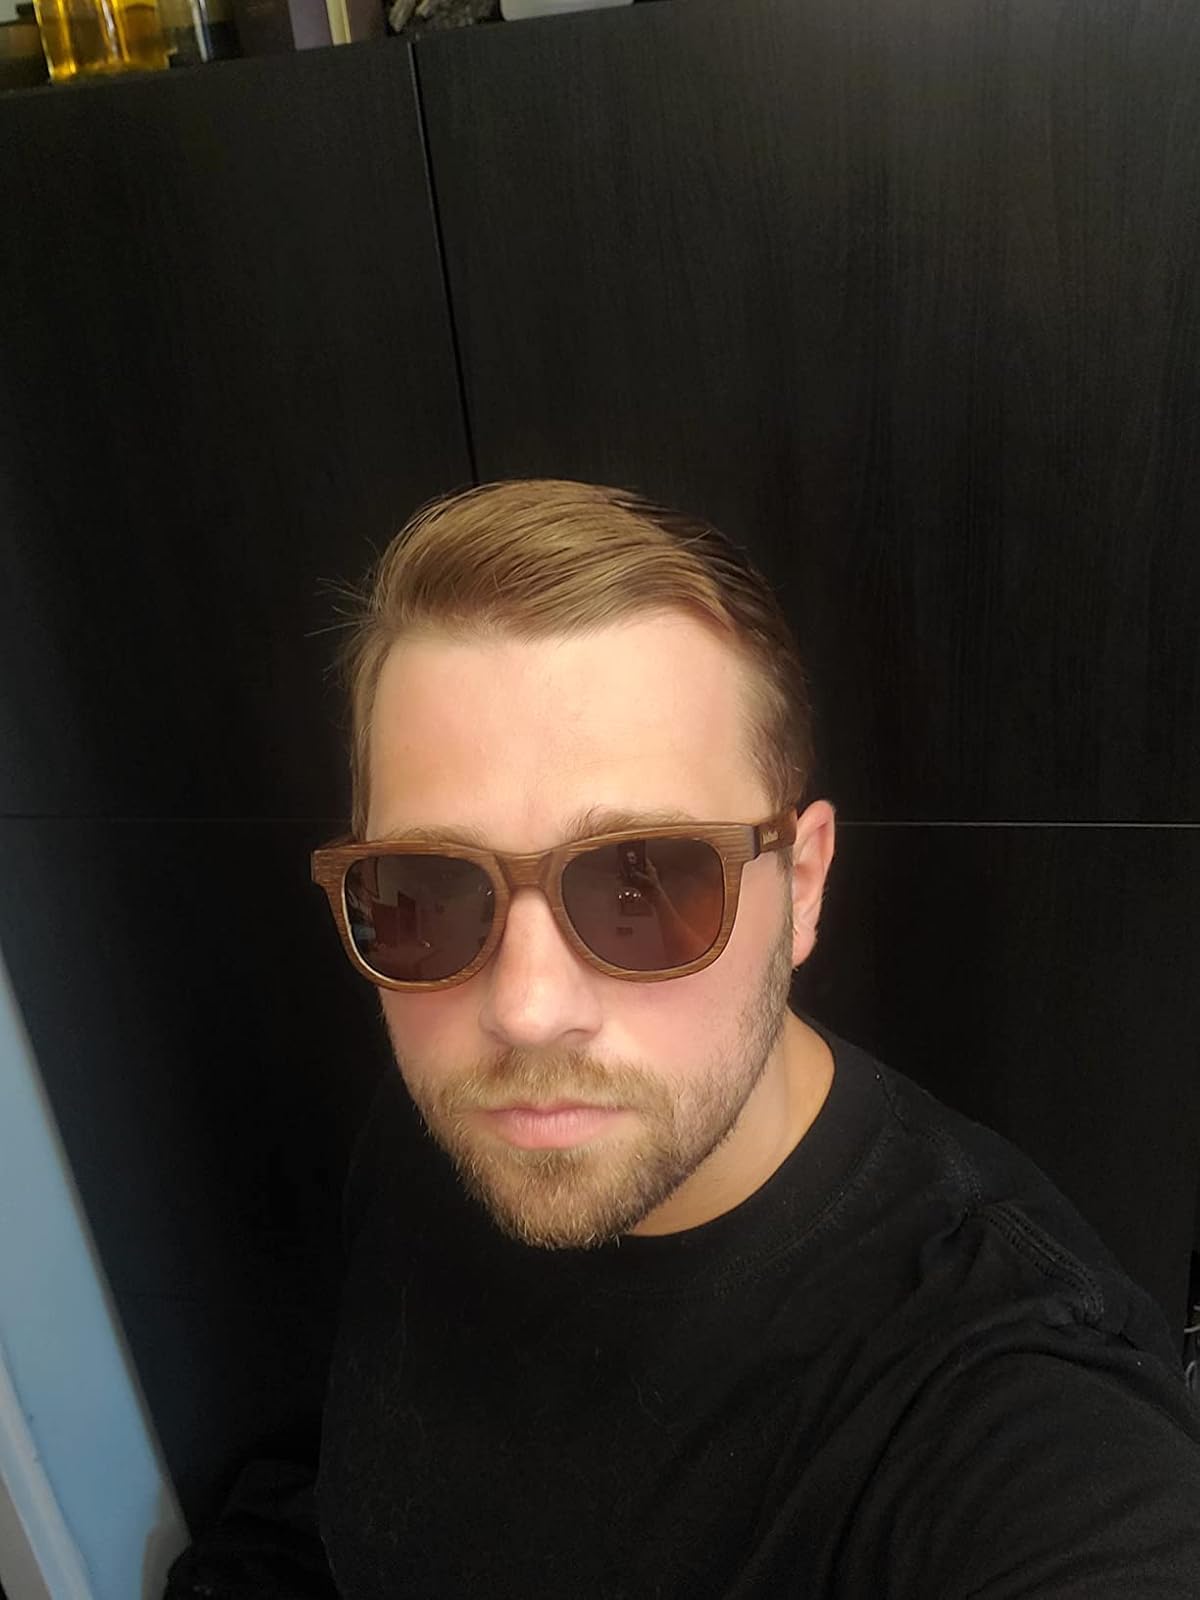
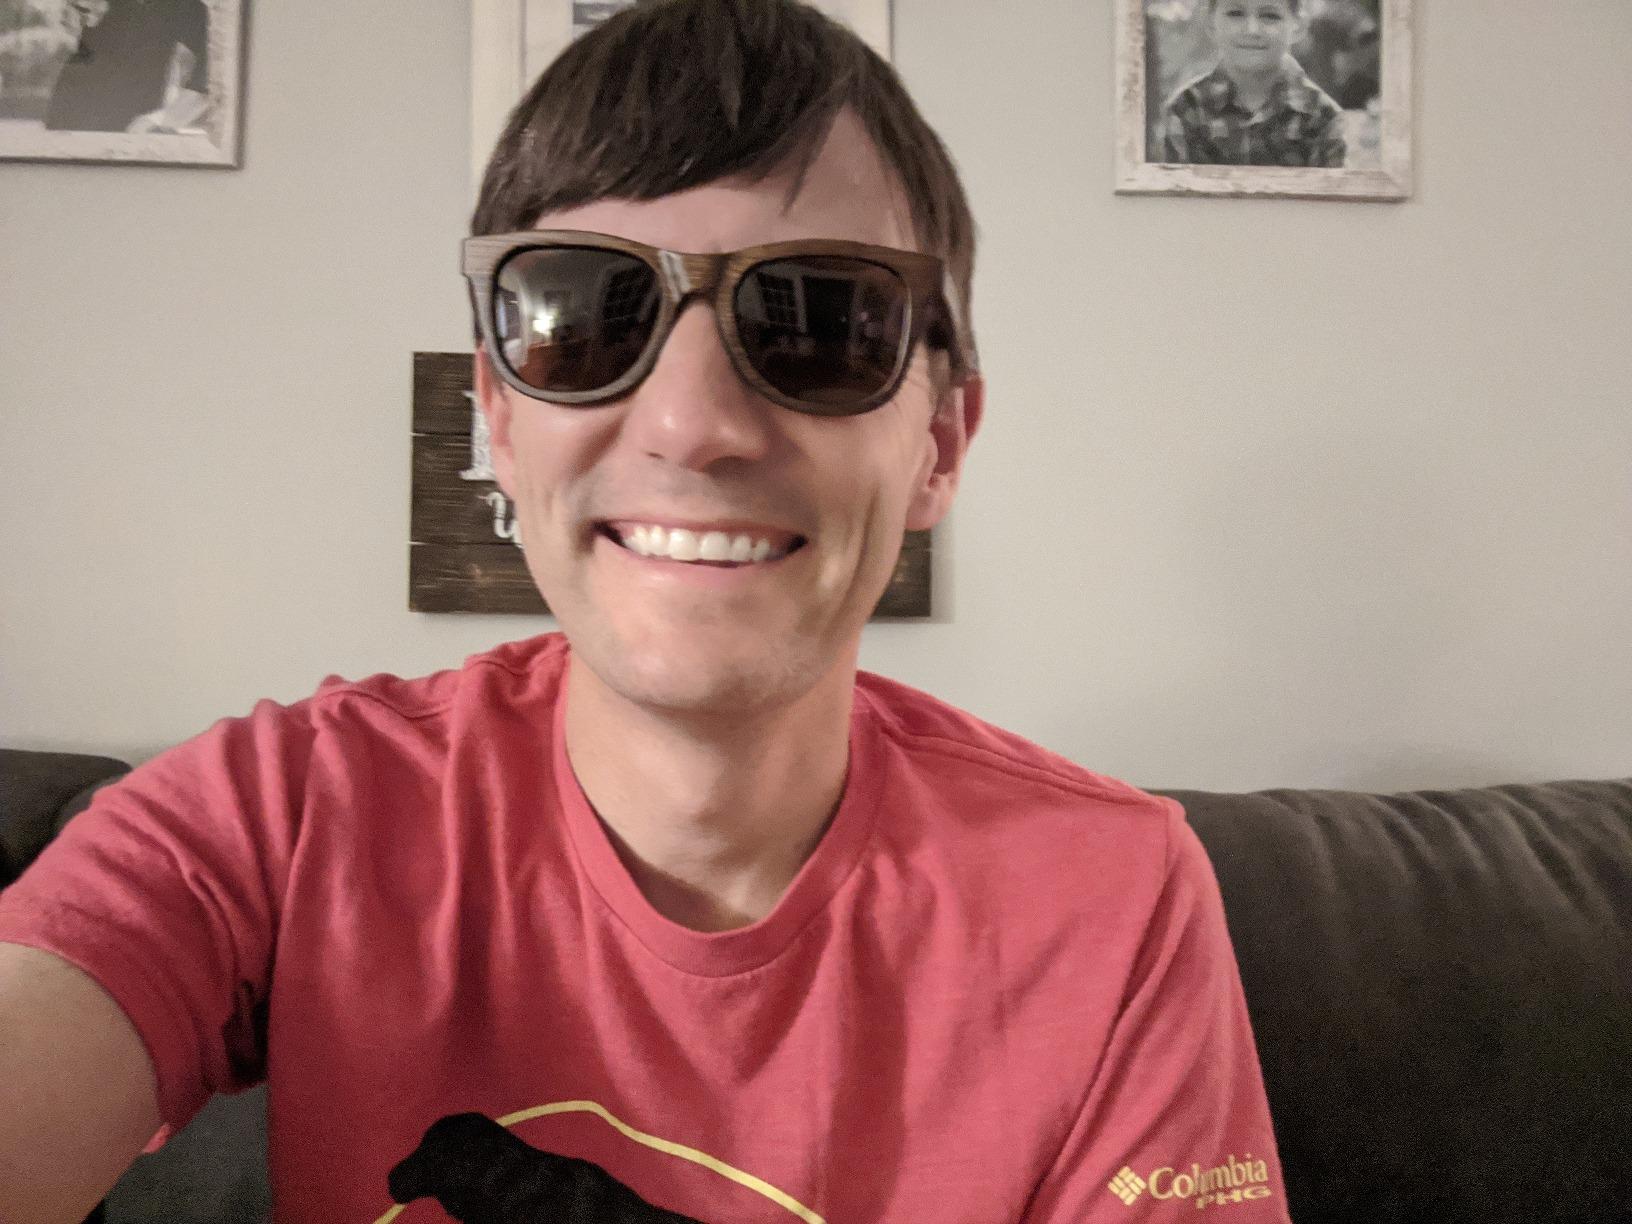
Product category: accessories_sunglasses
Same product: yes